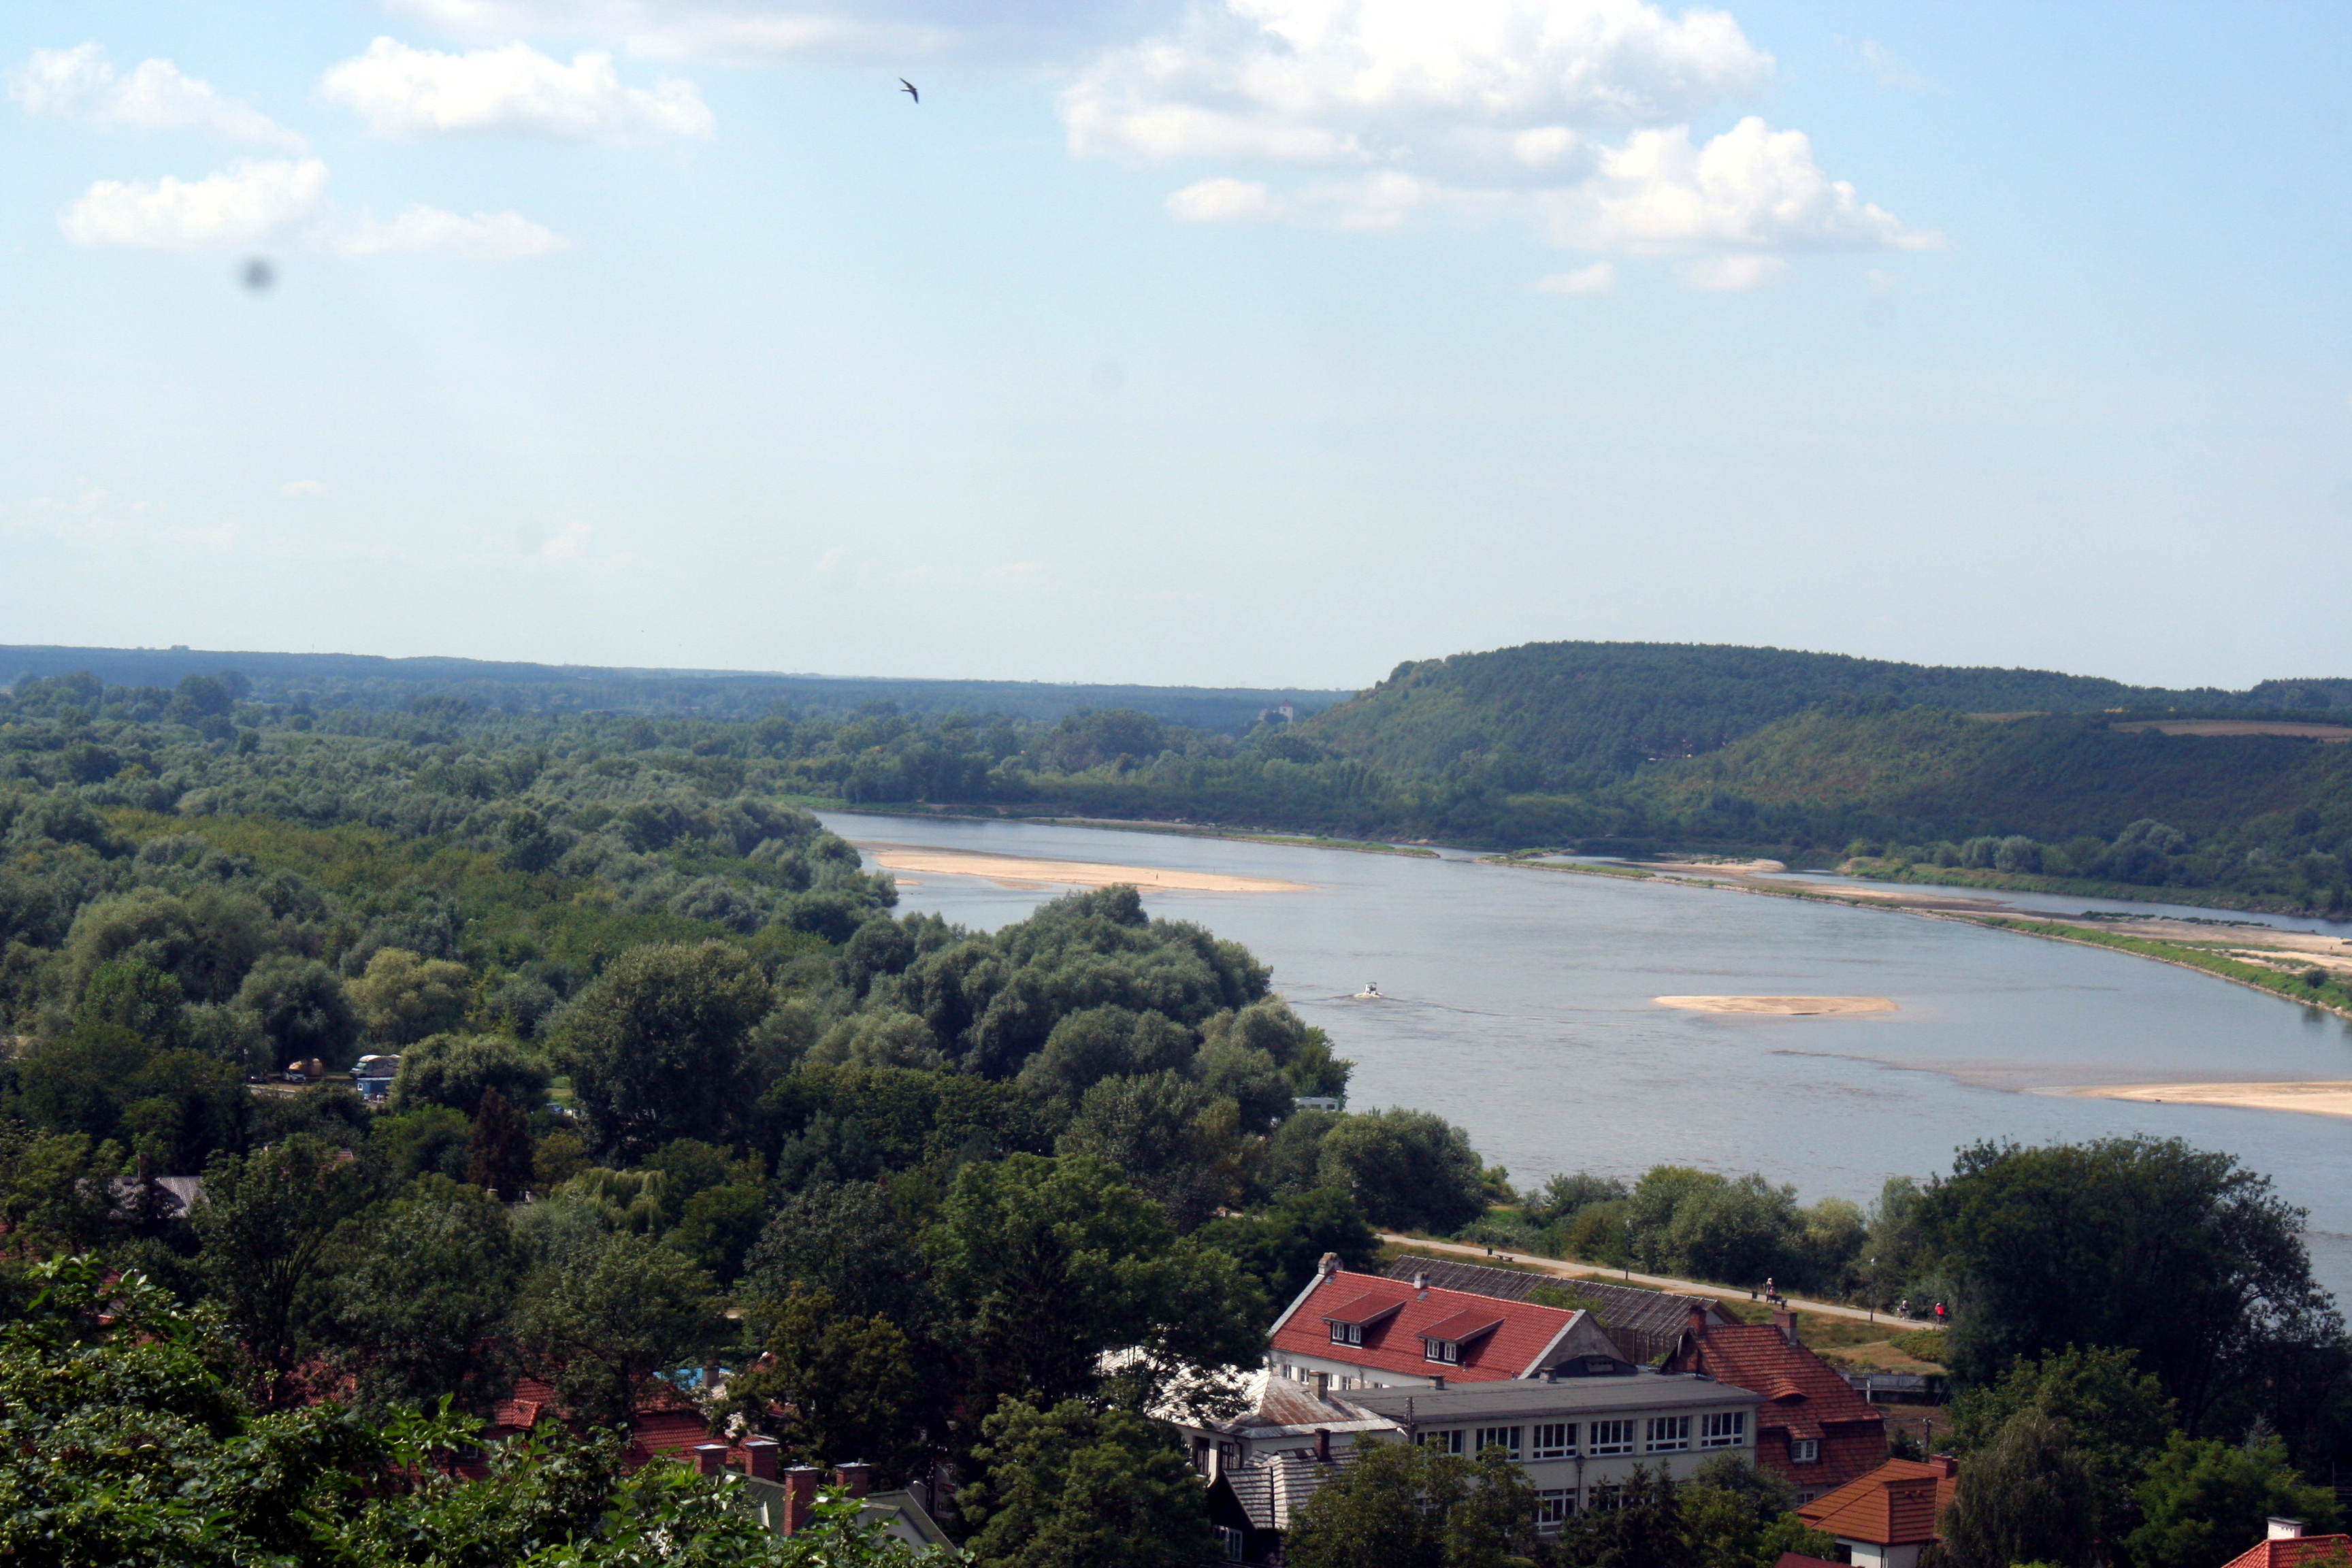
kazimierz dolny, Lubeskie, the Vistula, river, building, monument, trees, ruins, castle, mountain, sky, water, water resources, reservoir, hill, lake, sea, highland, loch, coast, tree, cloud, bay, hill station, rural area, landscape, coastal and oceanic landforms, tourism, vacation, bank, horizon, city, estuary, village, house